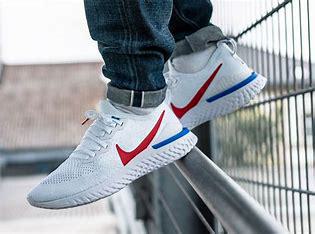
Brand: Nike
Model: Epic React Flyknit 2